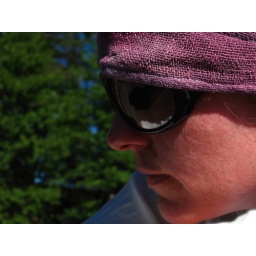
trip to the island in the lake to drink Champagne and (gulp) sign divorce papers. Sigh.